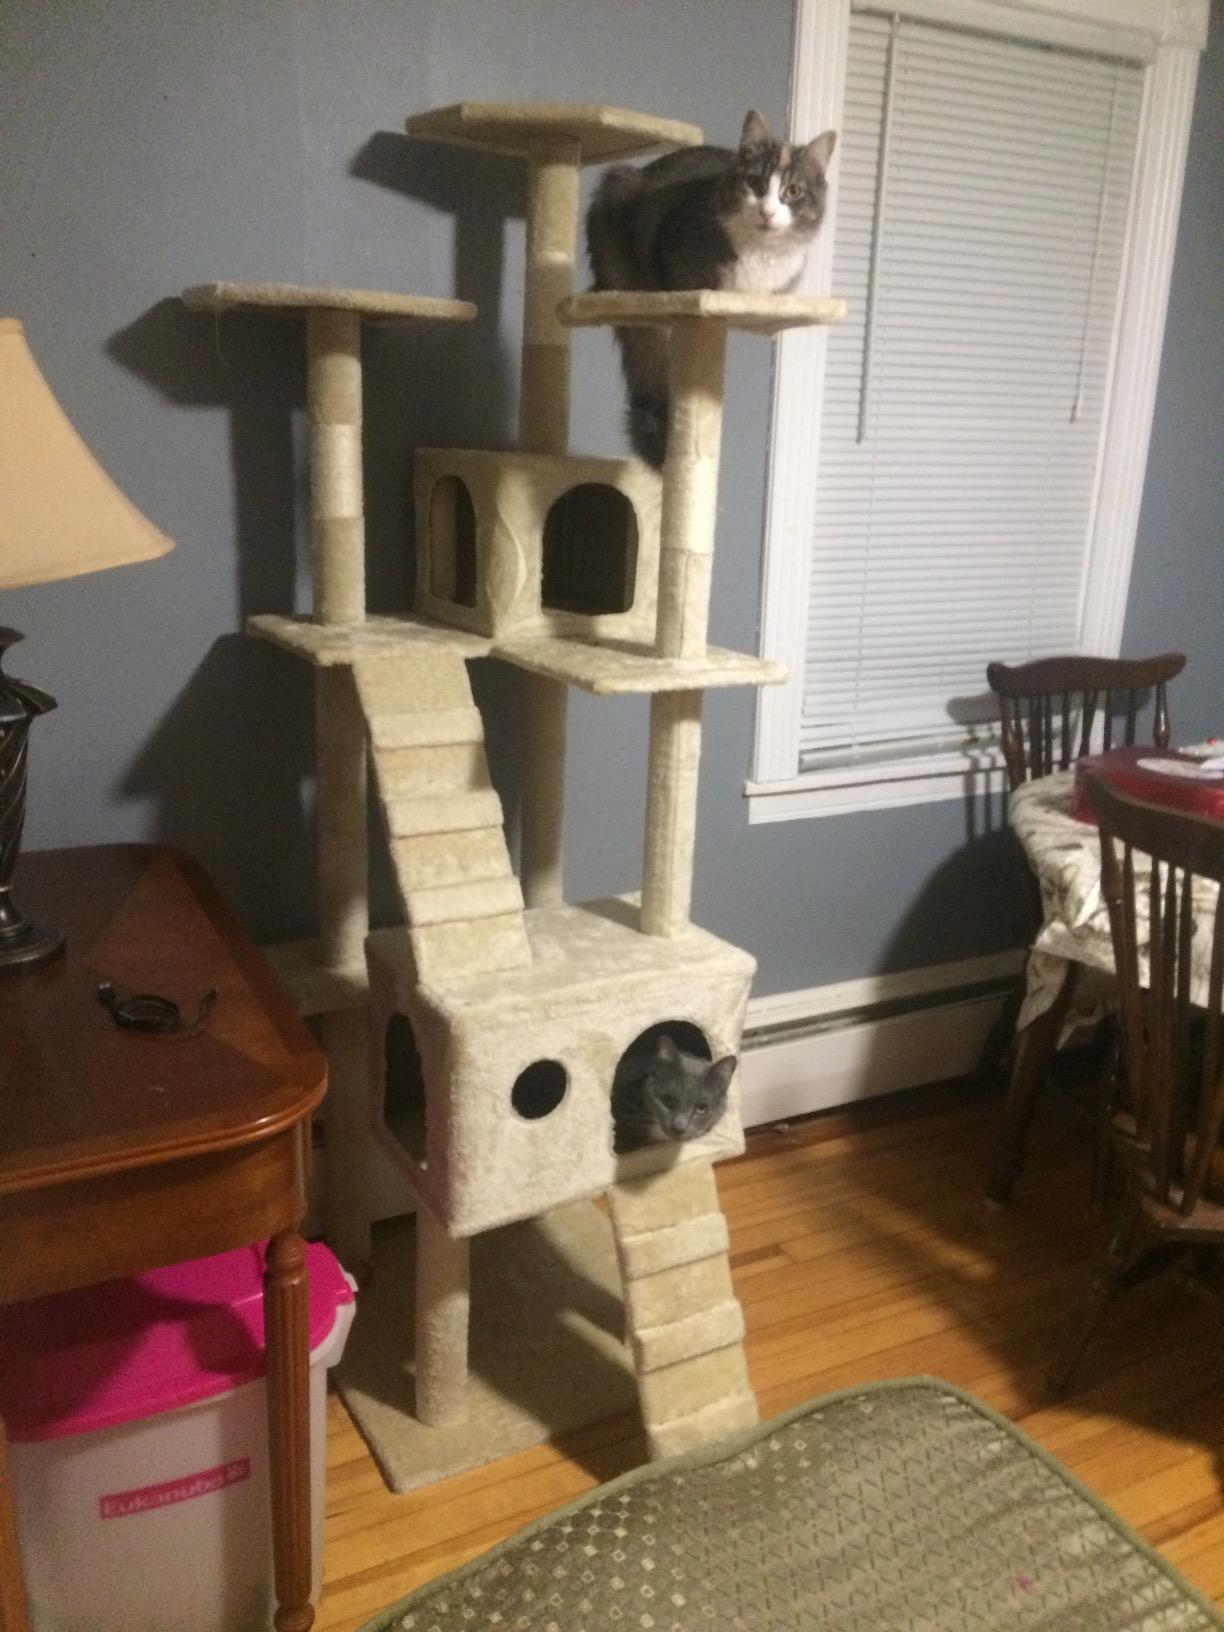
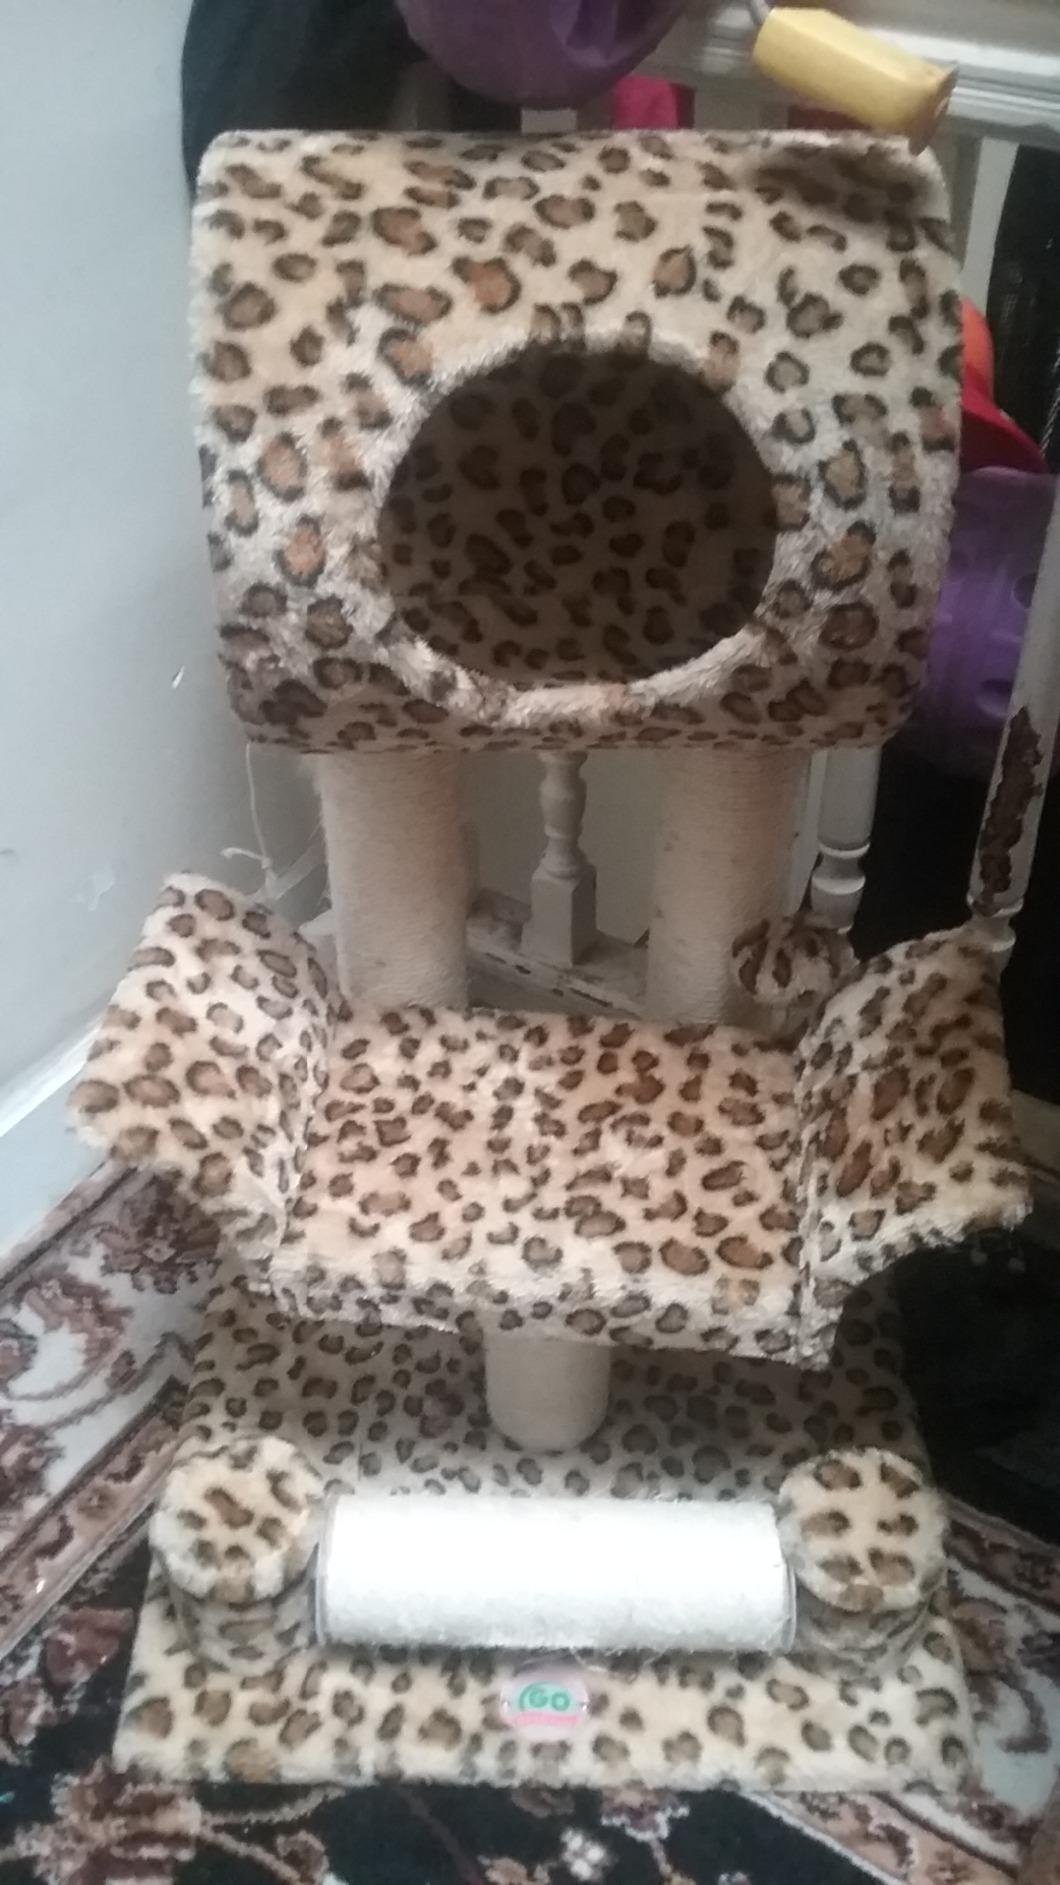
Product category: items_cat tree
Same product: no